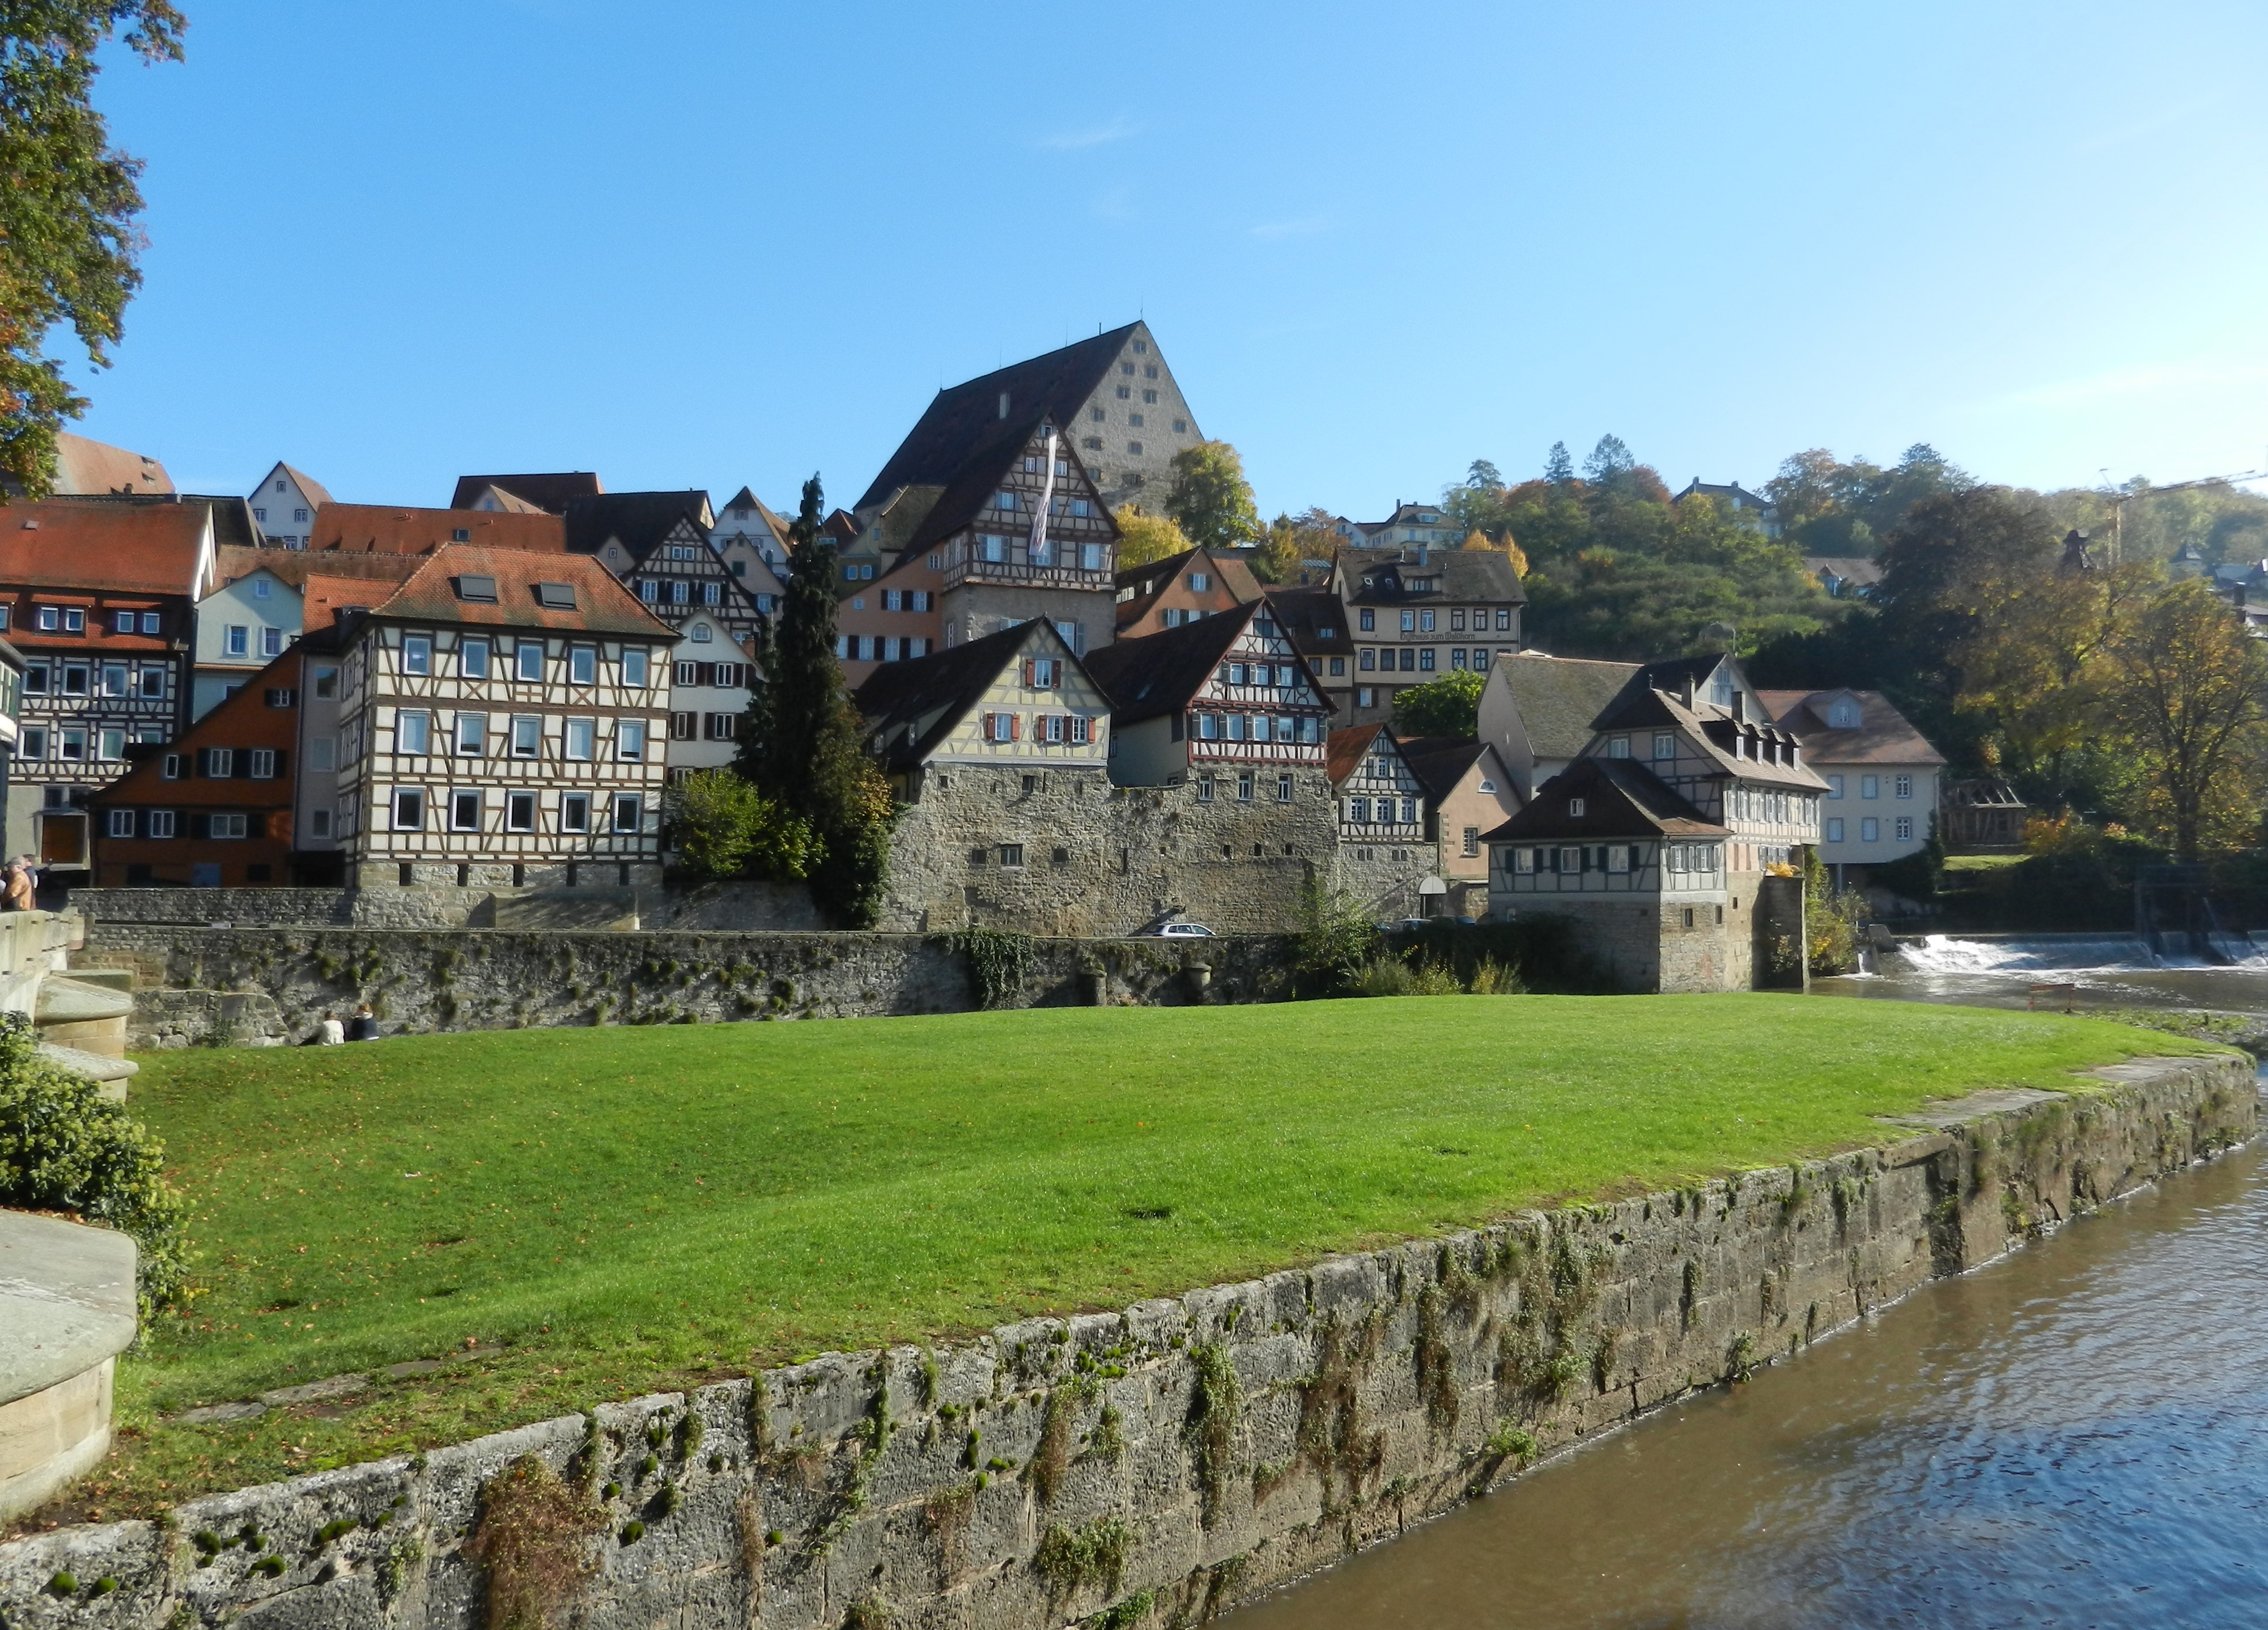
town, building, chateau, river, village, hall, cottage, castle, salt, fortification, tourism, waterway, city view, old town, sunny, monastery, estate, historically, middle ages, moat, partly cloudy, town on the river, golden october, fachwerkhaus, rural area, truss, southern germany, fachwerkh user, kocher, schw bisch hall, salt city, water castle